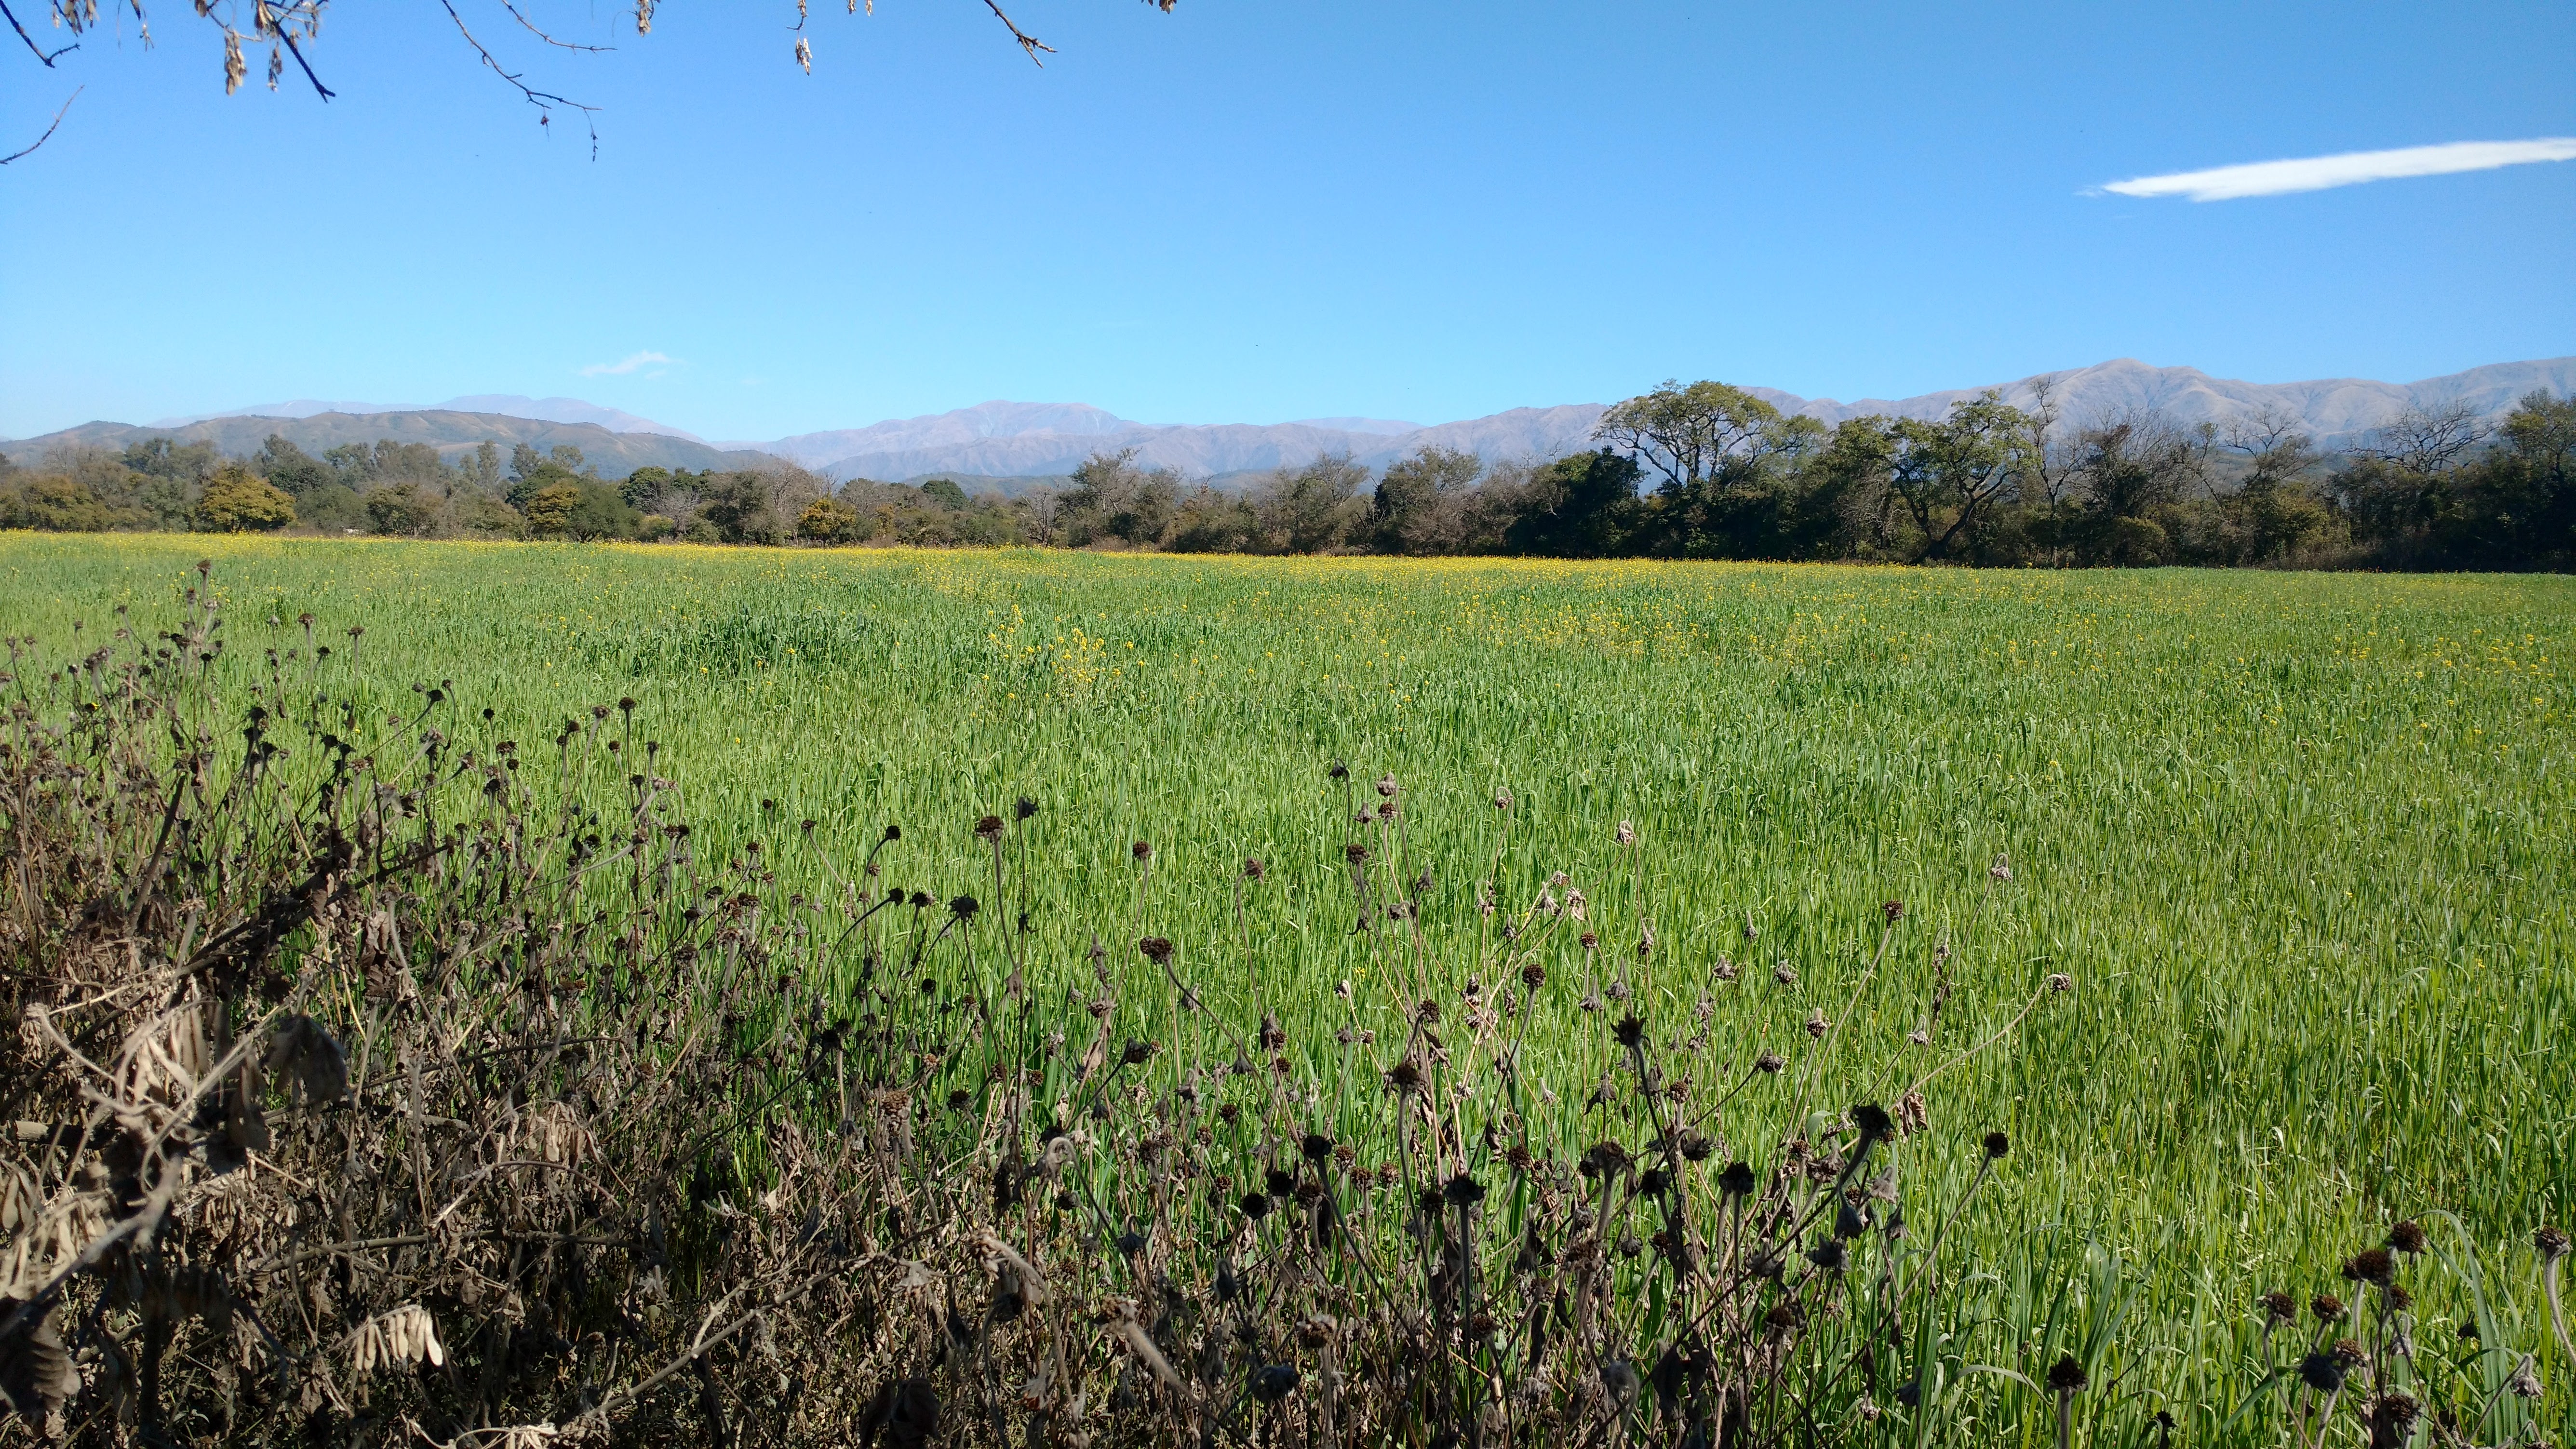
salta, argentina, grass, landscape, sky, green, trees, tree, heaven, crop, field, vegetation, ecosystem, agriculture, grassland, grass family, prairie, rural area, pasture, plain, hill, paddy field, meadow, shrubland, farm, plantation, commodity, plant, plant community